Owen Paterson

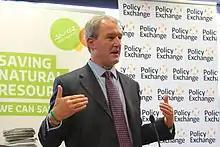
Paterson speaking in 2013

Paterson was appointed Secretary of State for Environment, Food and Rural Affairs in September 2012.